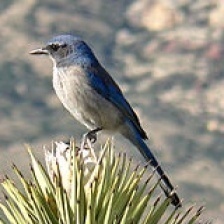
Species: CHARA DE COLLAR
Scientific name: CYANOLYCA ARMILLATA